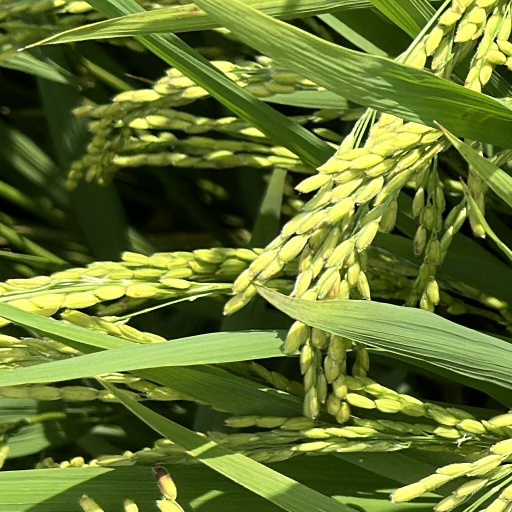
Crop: rice